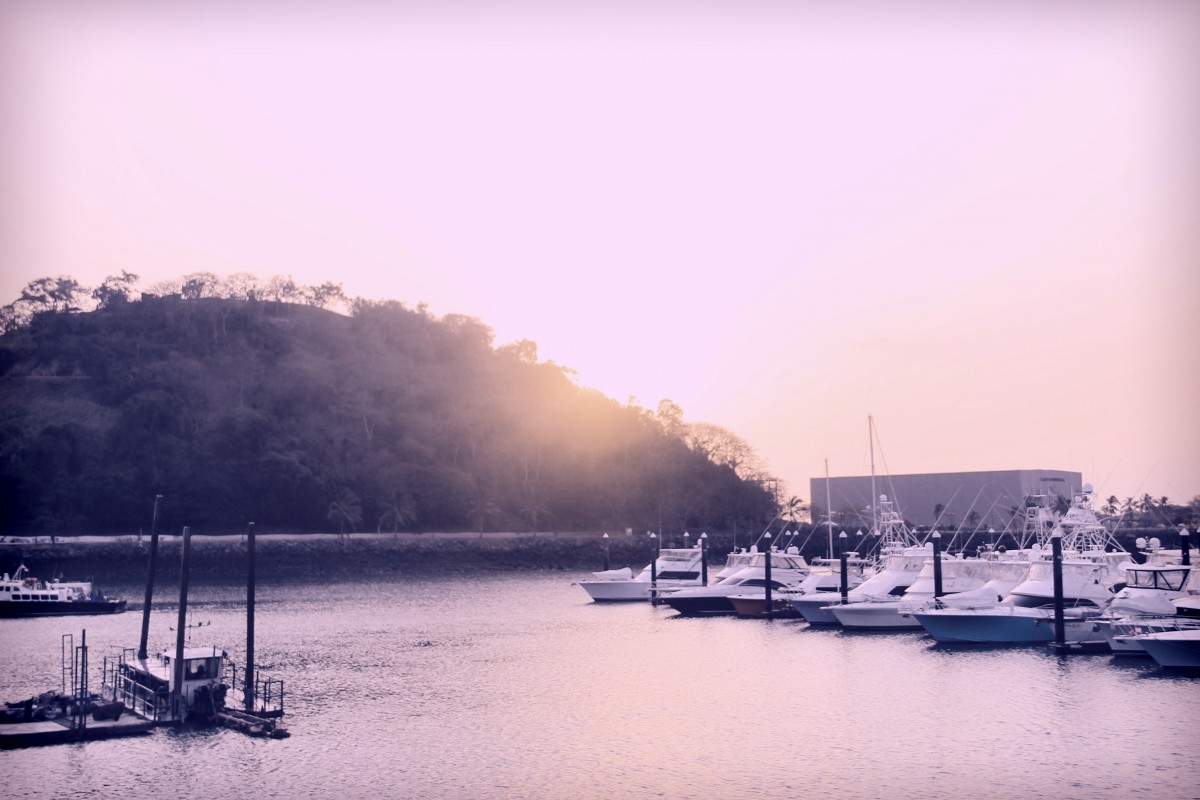
Tags: water, horizon, snow, winter, dock, cloud, fog, sunrise, sunset, mist, skyline, sunlight, morning, wave, dawn, cityscape, dusk, evening, reflection, vehicle, weather